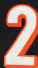
Number: 2